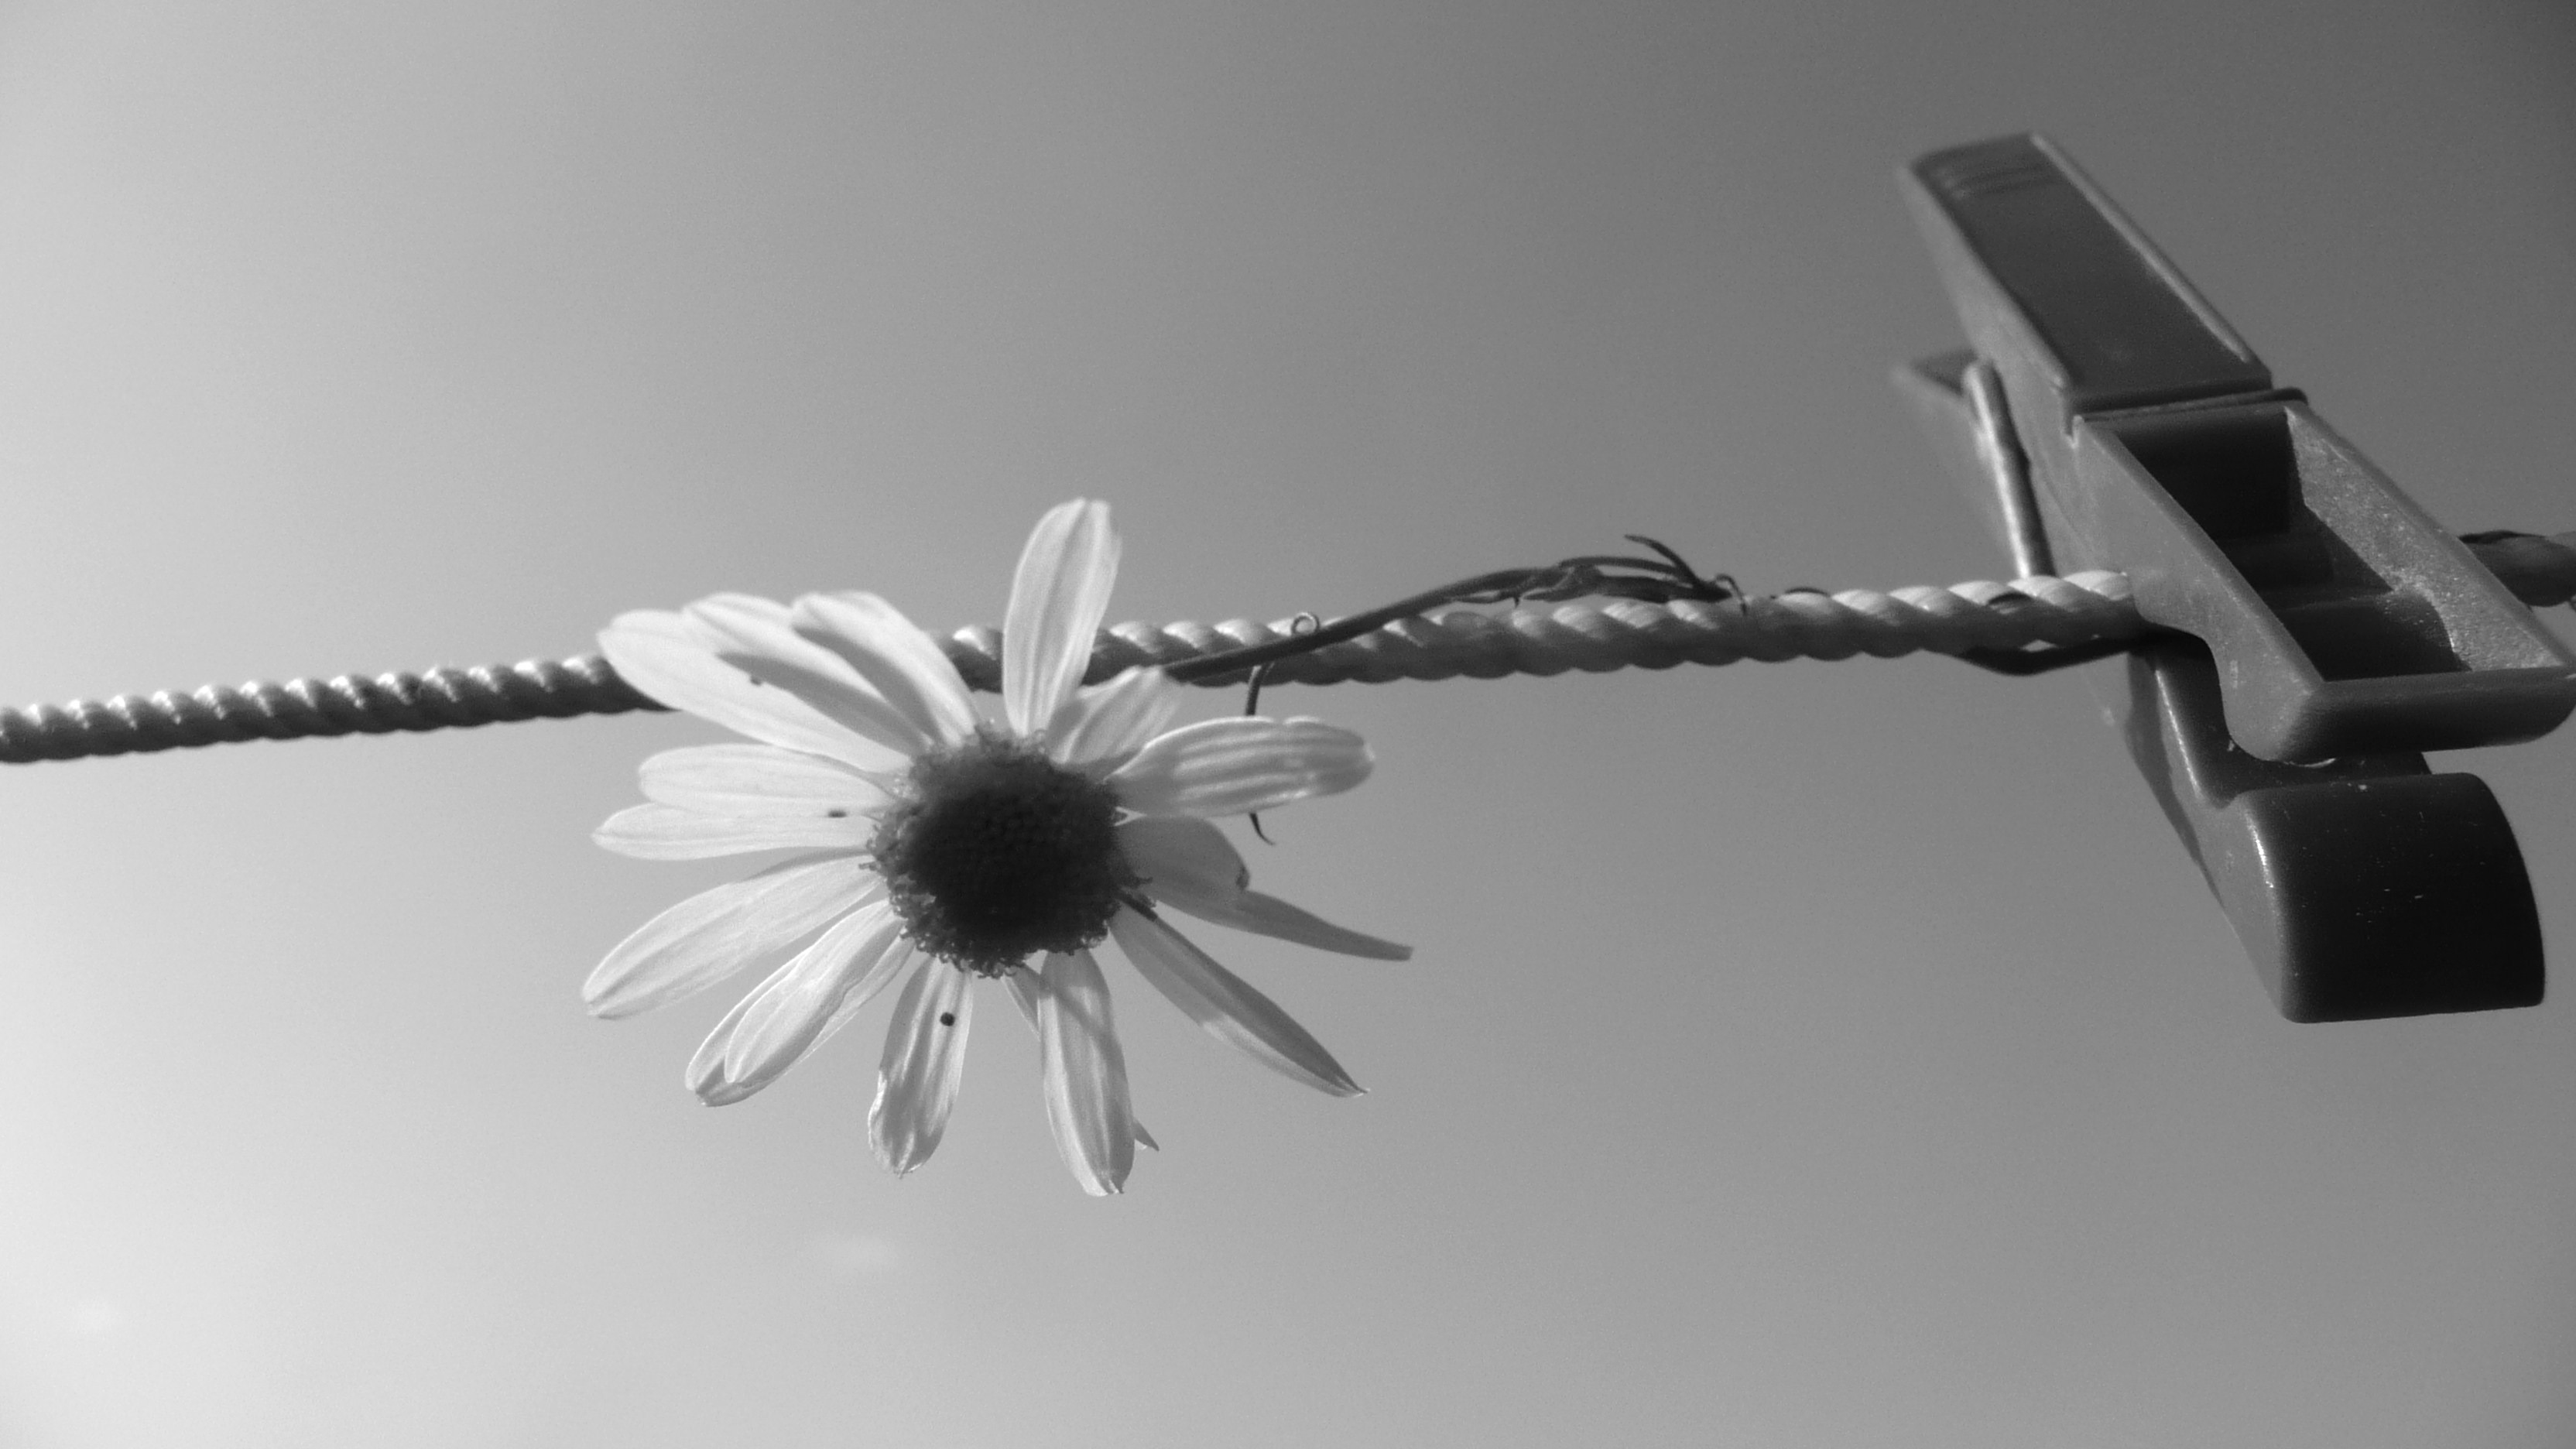
rope, wing, light, black and white, white, flower, machine, lighting, clothesline, clothespin, close up, sepia, petals, clip, macro photography, monochrome photography, aircraft engine